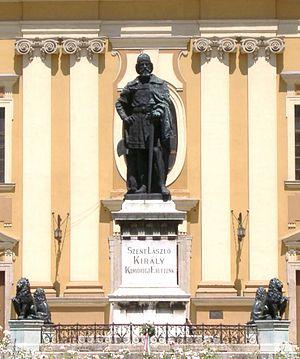
Oradea ou Oradea Mare est une ville de la région de Transylvanie, dans la province historique de la Crișana, en Roumanie. Elle est le chef-lieu du județ de Bihor, situé dans la région de développement Nord-Ouest. Oradea est une des villes les plus prospères de Roumanie.